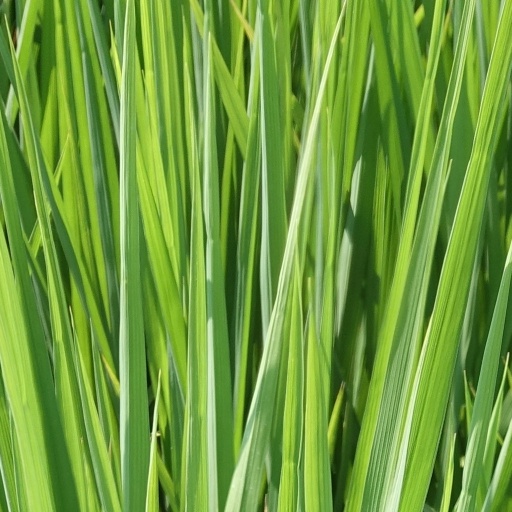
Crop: rice